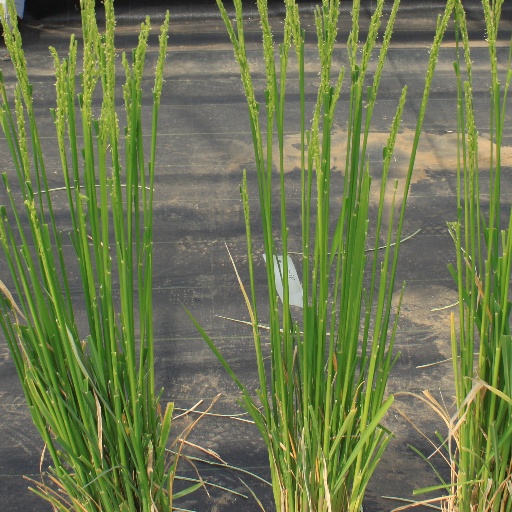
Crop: rice